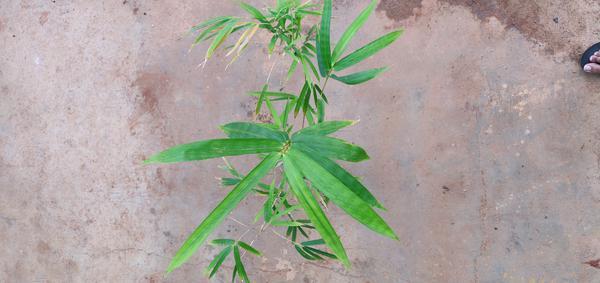
Plant: Bamboo